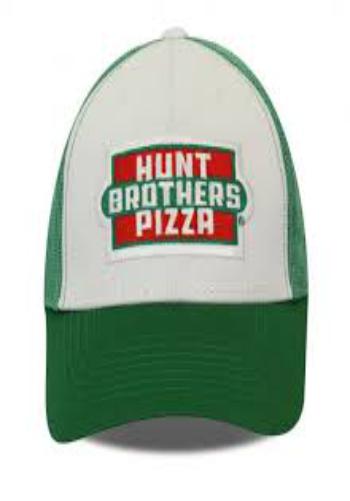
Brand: Hunt Brothers Pizza
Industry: Food